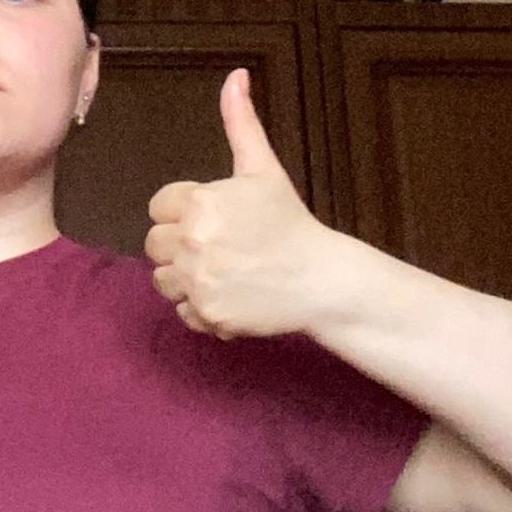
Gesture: like